New Dimensions IV

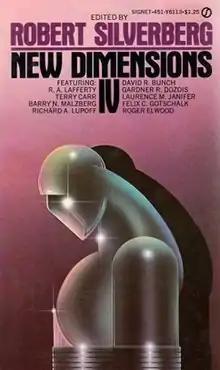
Cover of first edition

New Dimensions IV is an anthology of original science fiction short stories edited by Robert Silverberg, the fourth in a series of twelve. It was first published in paperback by Signet/New American Library in October 1974.